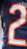
Number: 2